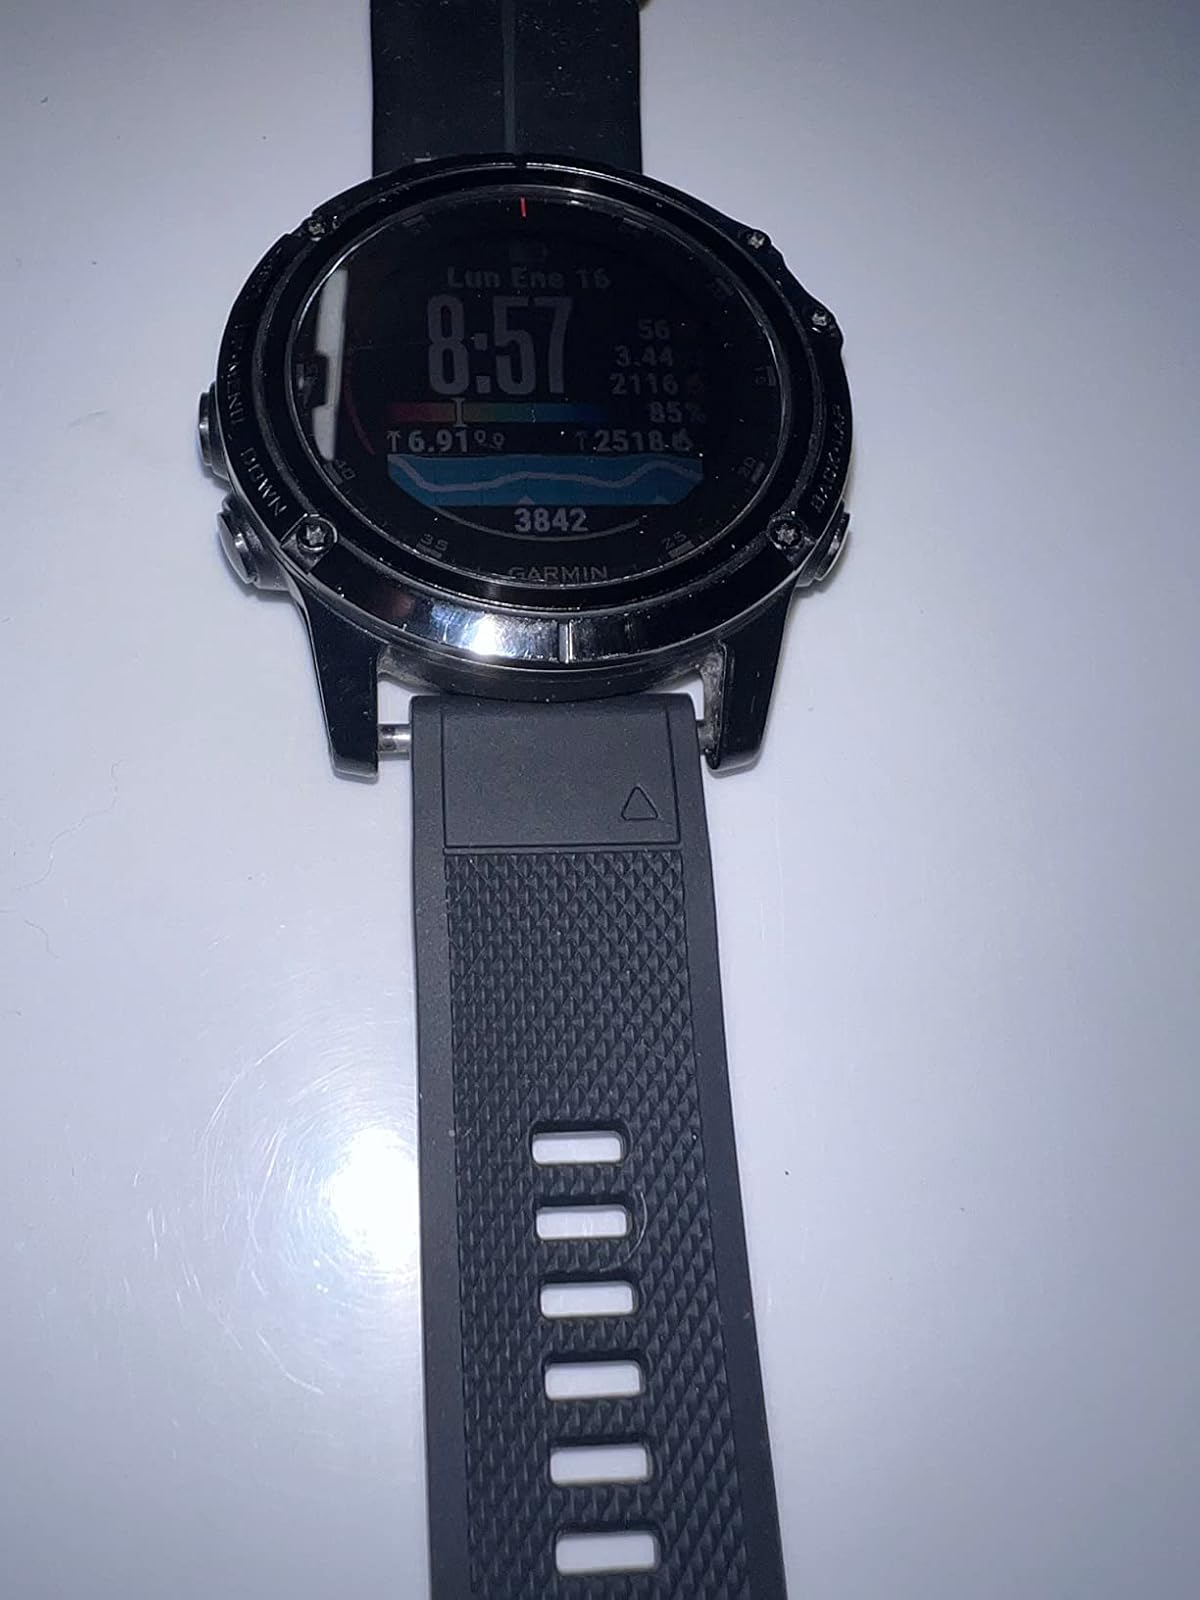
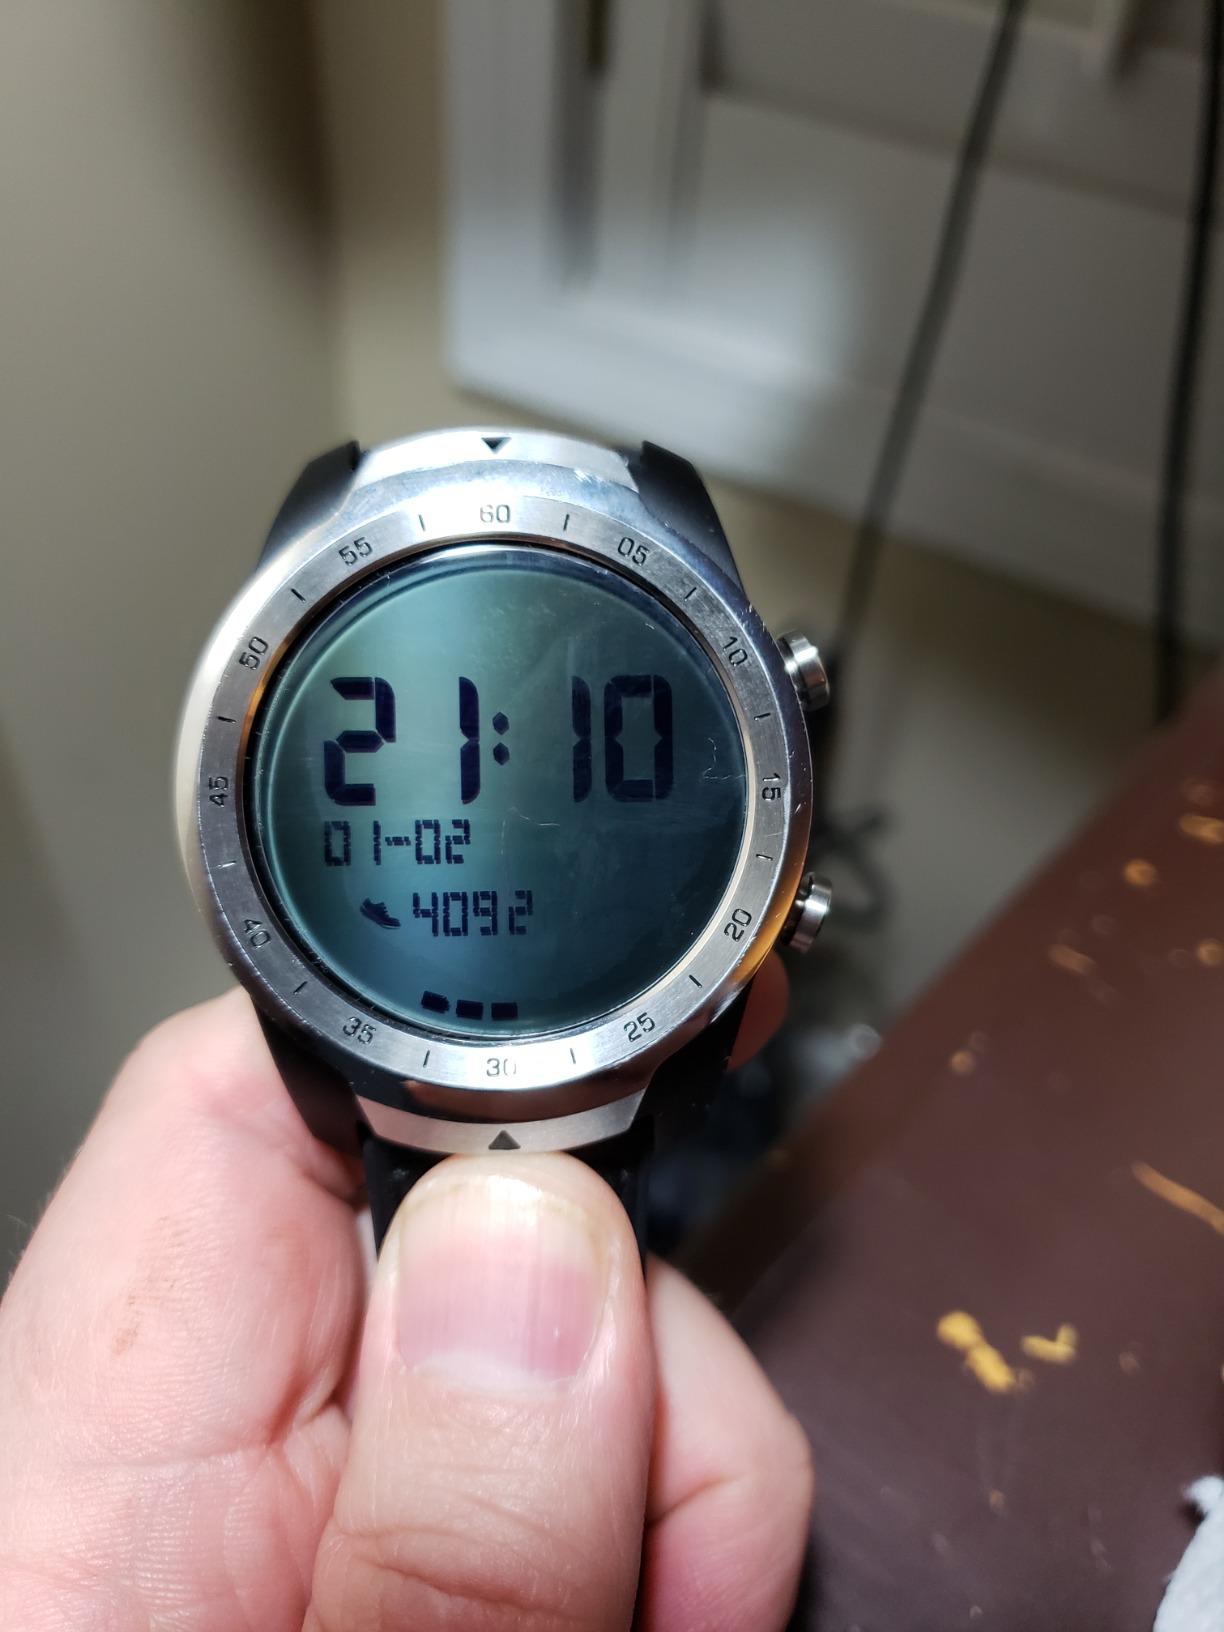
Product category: smartwatch
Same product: no